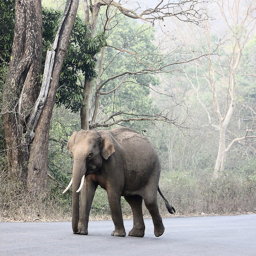
An elephant walks down a street near trees.
A tusked elephant walking down a paved road.
An elephant walking along a road in the woods..
A tusked elephant is on pavement with trees in the background.
An elephant walking down a road near a forest.